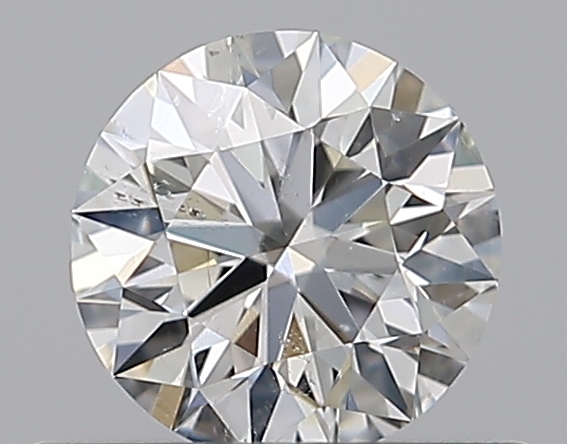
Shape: round
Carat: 0.5
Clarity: SI2
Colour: H
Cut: EX
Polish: EX
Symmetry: EX
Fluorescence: N
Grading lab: GIA
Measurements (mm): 5.07 x 5.1 x 3.19